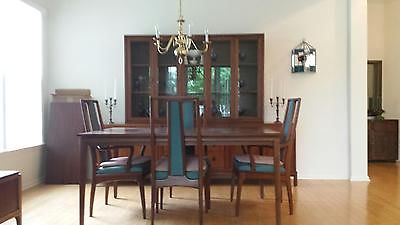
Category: table